Jill St. John

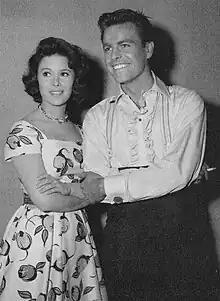
With Robert Wagner in 1959

St. John then signed a contract with 20th Century Fox, who tried to build her into a star. She played the daughter of Clifton Webb in "The Remarkable Mr. Pennypacker" and "Holiday for Lovers" (both 1959), then was put in an adventure movie, "The Lost World" (1960).